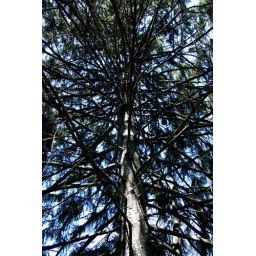
View from underneath a pine tree looking up through the branches. Goodale Park Columbus, ohio